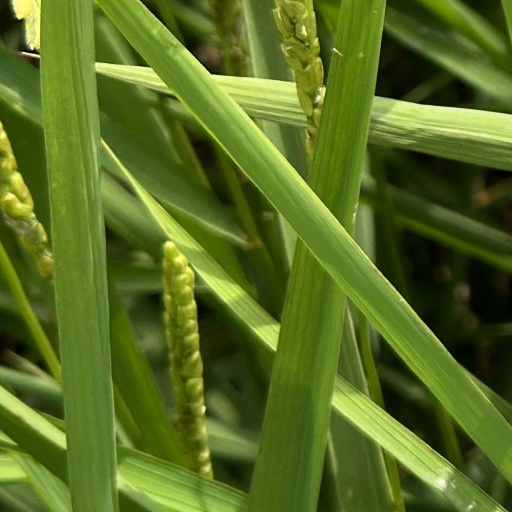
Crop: rice